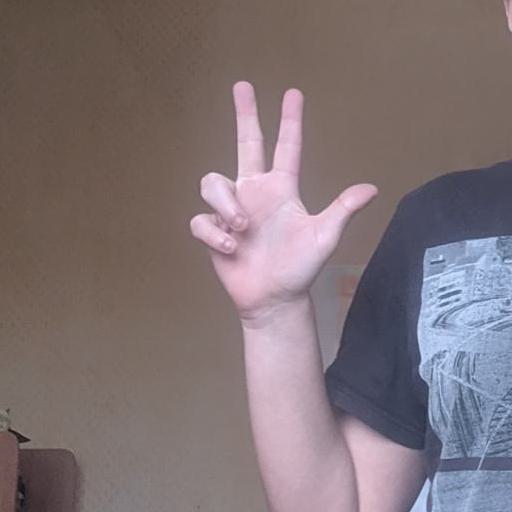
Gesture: three2